Melipona bicolor

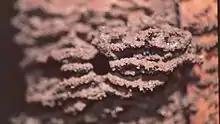
The entrance to a "M. bicolor" nest

As with all "Melipona" species, "M. bicolor" build well-protected nests inside pre-existing cavities. Their nests typically have a single entrance, which is long and narrow and penetrates deep into the nest. The nest cavity consists of two parts: a well-developed involucrum, surrounding a nest consisting of several layers of horizontally arranged combs, and outside the involucrum, which house a number of food pots. A significant amount of food can be stored in these pollen and honey pots. The pots can be large, getting as big as 4 cm in diameter. The pots sizes do vary with the state of the colony however.